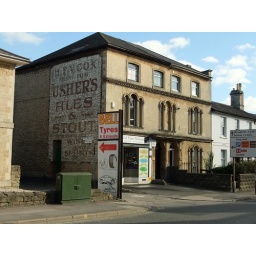
Faded sign on an office building in Swindon Old Town.